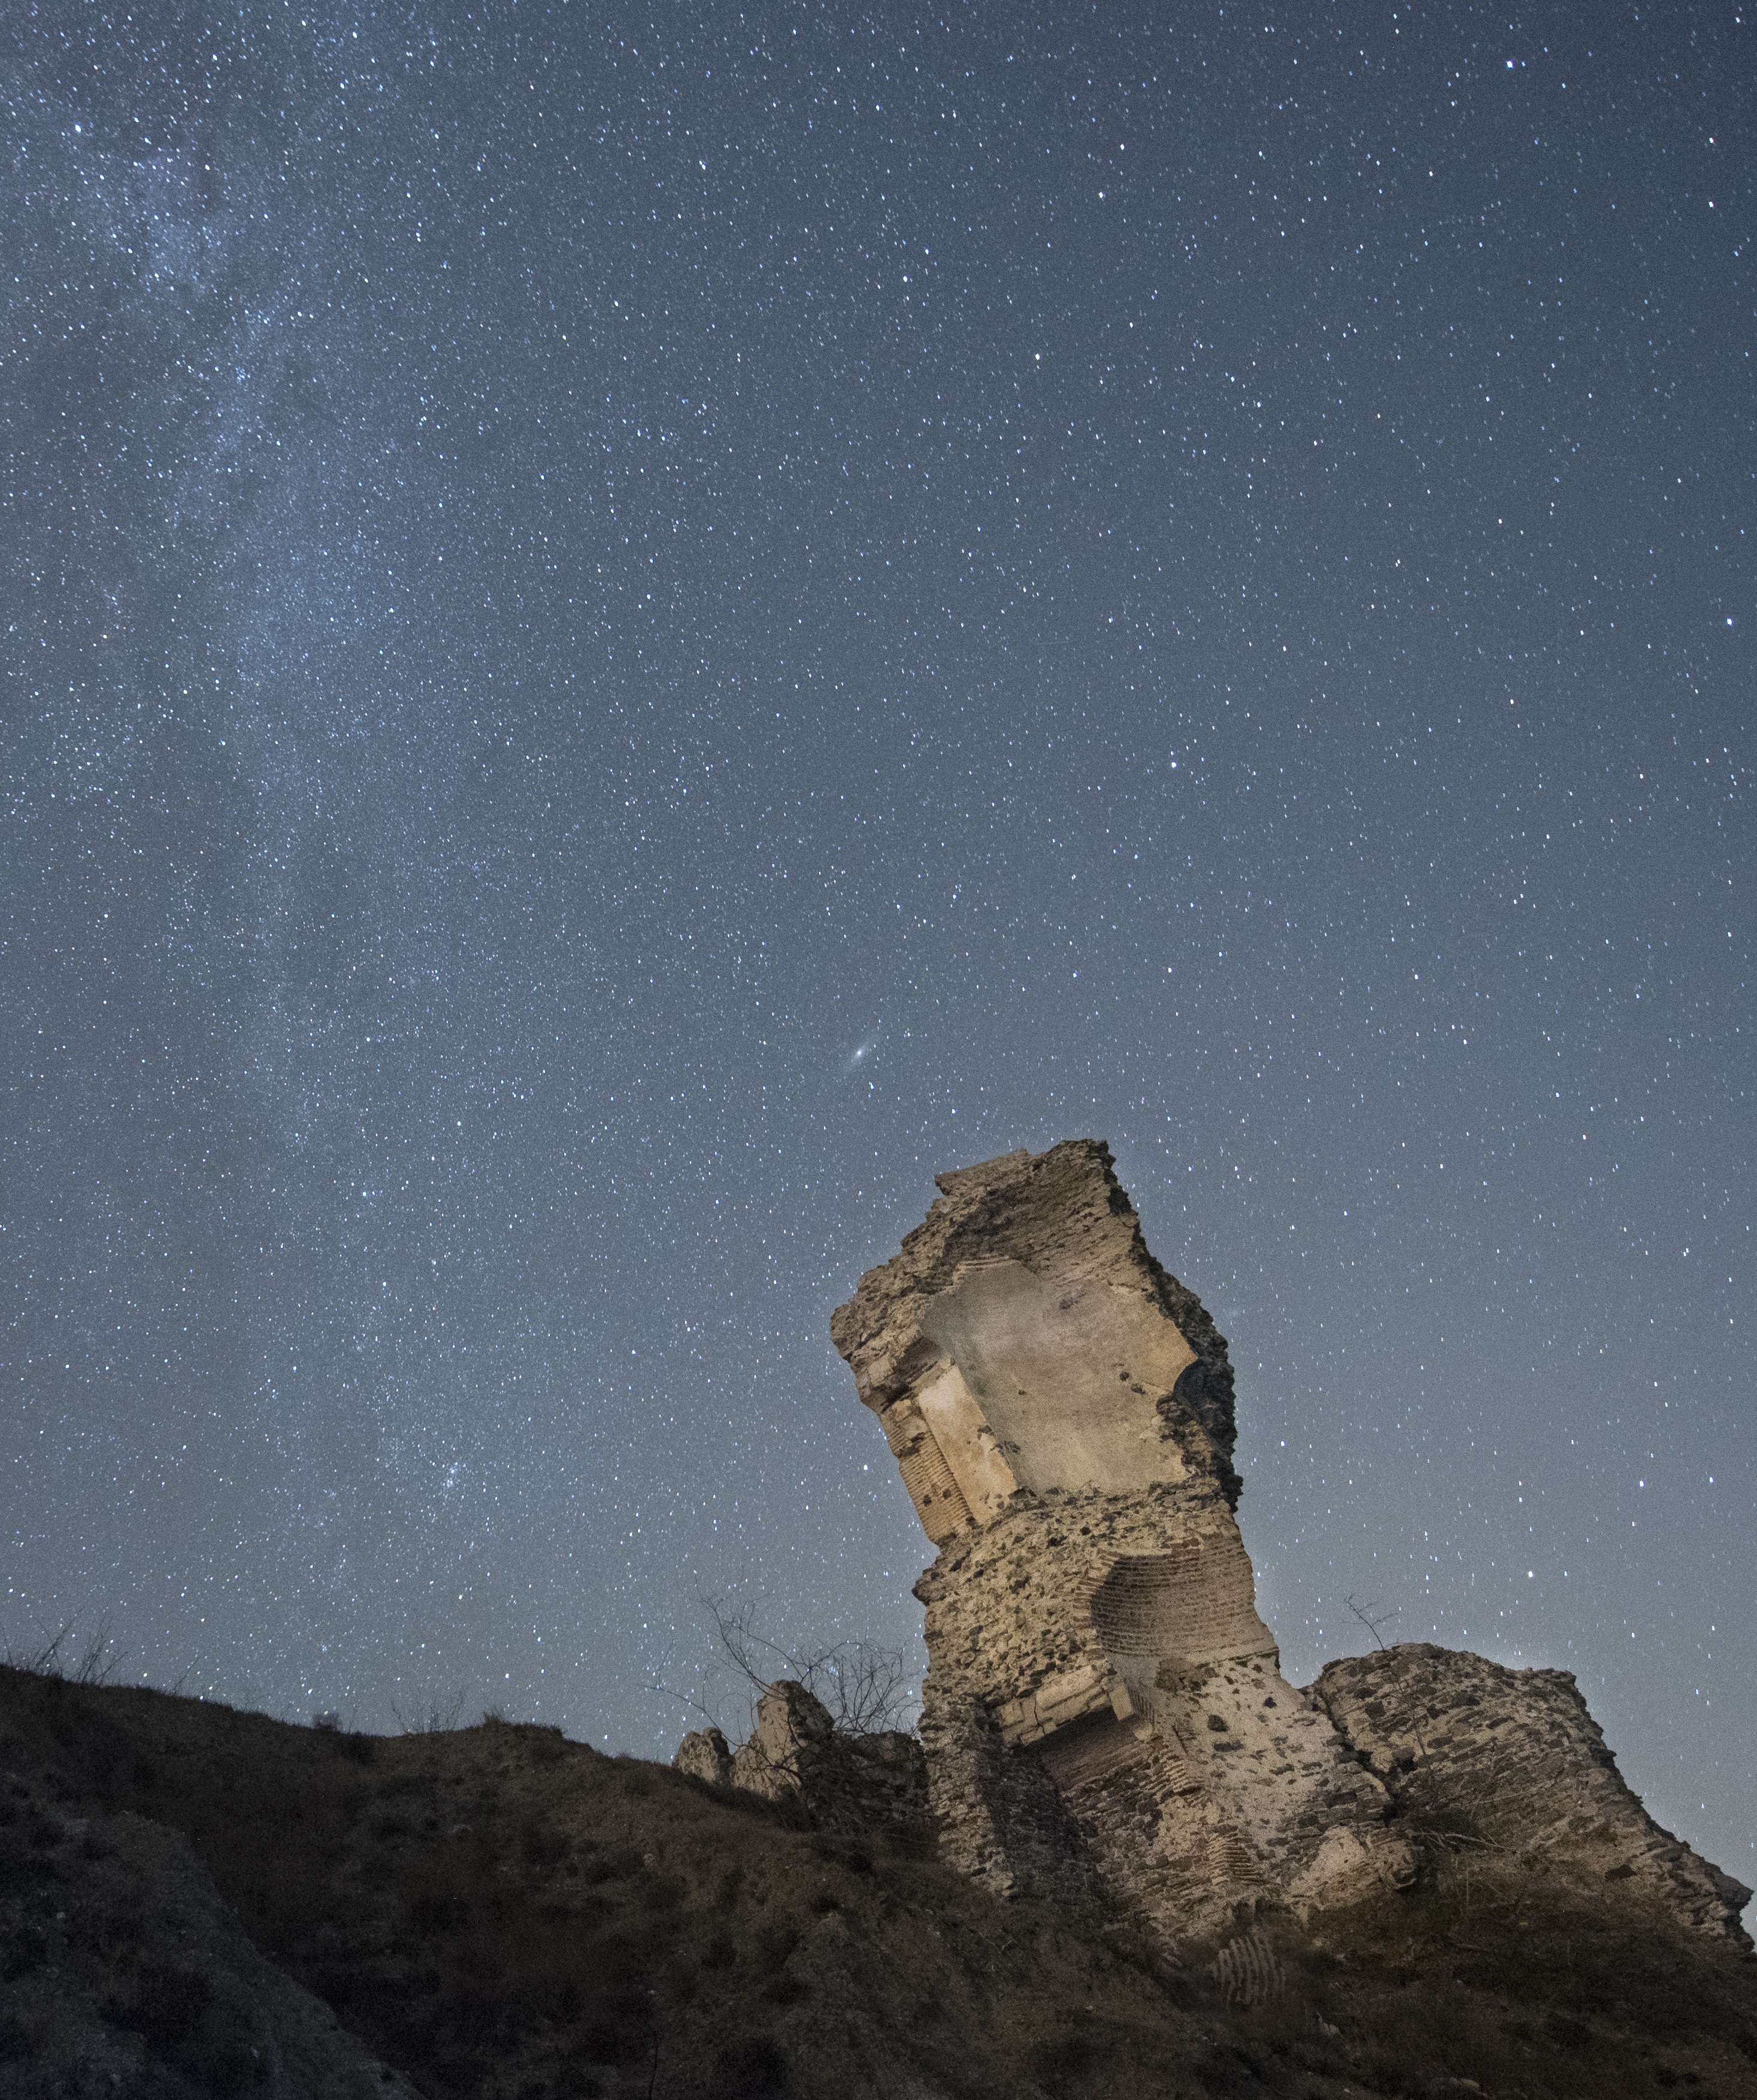
mountain, sky, night, star, milky way, cosmos, building, mystery, tower, space, moon, astronomy, communications, school, viewpoint, constellations, astronomical object